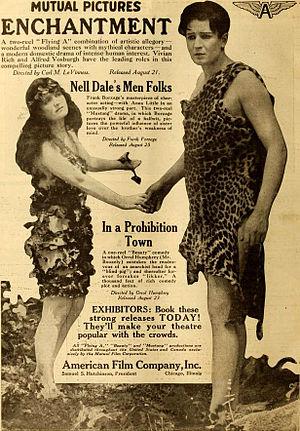
American Film Manufacturing Company, Incorporated est une société de production de cinéma américaine, créée en 1910 à Chicago, Illinois, connue également sous le nom « The Flying A Studios. ». En 1915, la société change de nom et prend celui d' American Film Company.